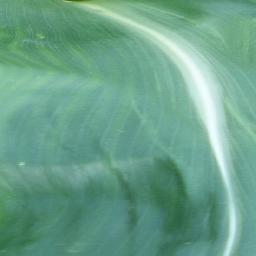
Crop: corn
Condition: (maize)_healthy